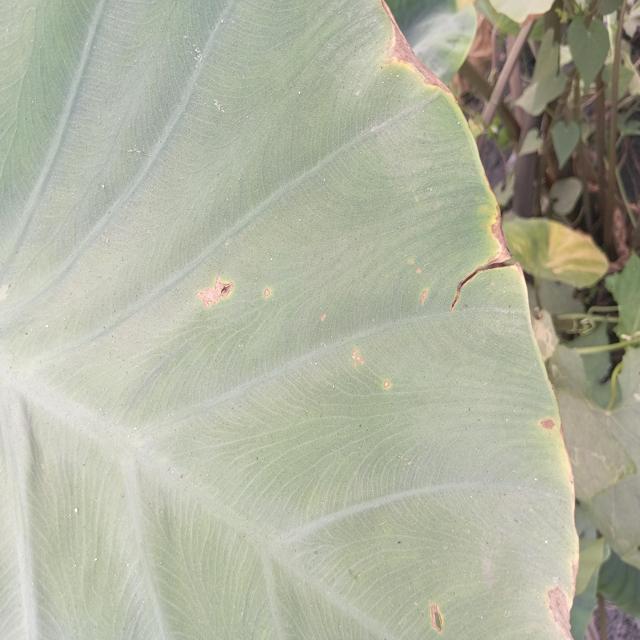
Label: Mid_Blight